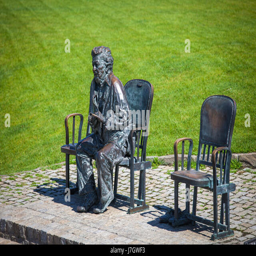
bronze sculpture of actor in front